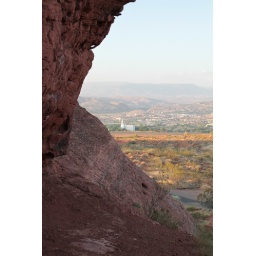
The red stone and white temple in the valley at St. George, Utah